List of compositions by Antonio Vivaldi

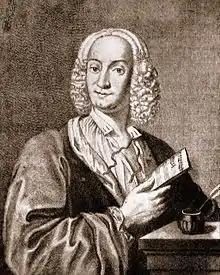
Antonio Vivaldi (engraving by François Morellon la Cave, from Michel-Charles Le Cène's edition of Vivaldi's Op. 8)

The following is a list of compositions by the Italian Baroque composer Antonio Vivaldi (1678–1741).